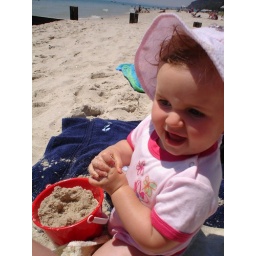
Abby playing in the sand at the beach in McCrae